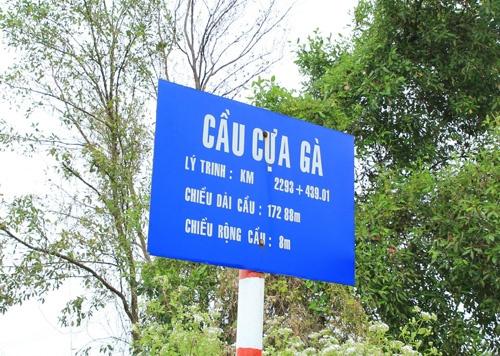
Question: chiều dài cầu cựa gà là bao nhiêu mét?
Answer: chiều dài cầu cựa gà là 172. 88 mét